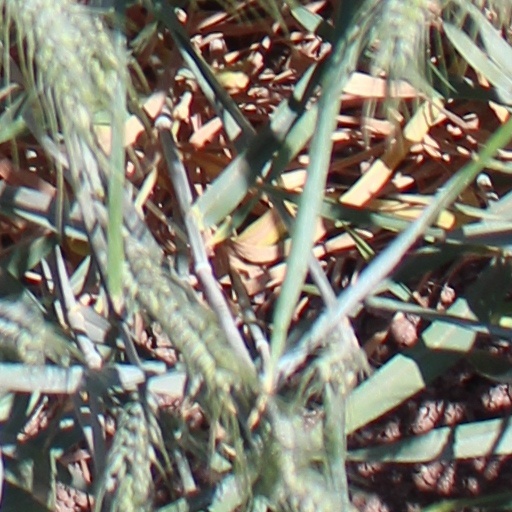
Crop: wheat